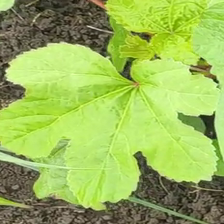
Weed species: Little_Mallow(Malva parviflora)